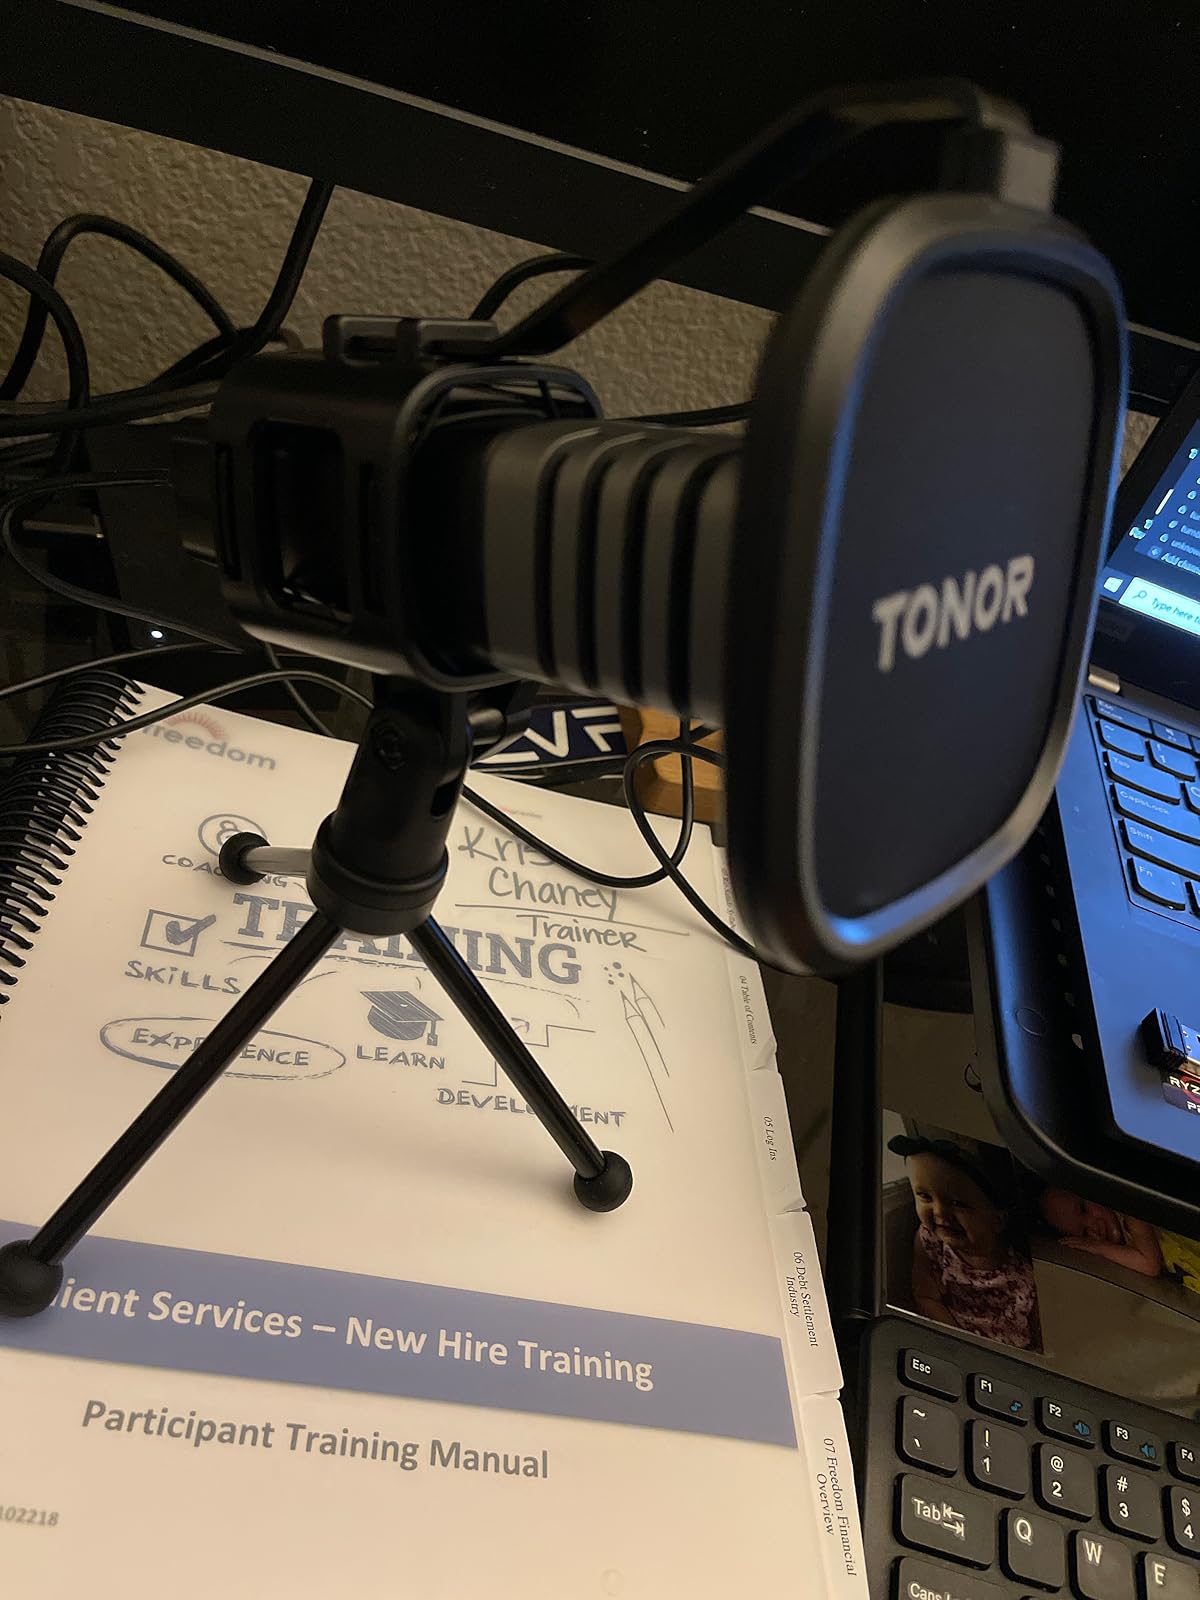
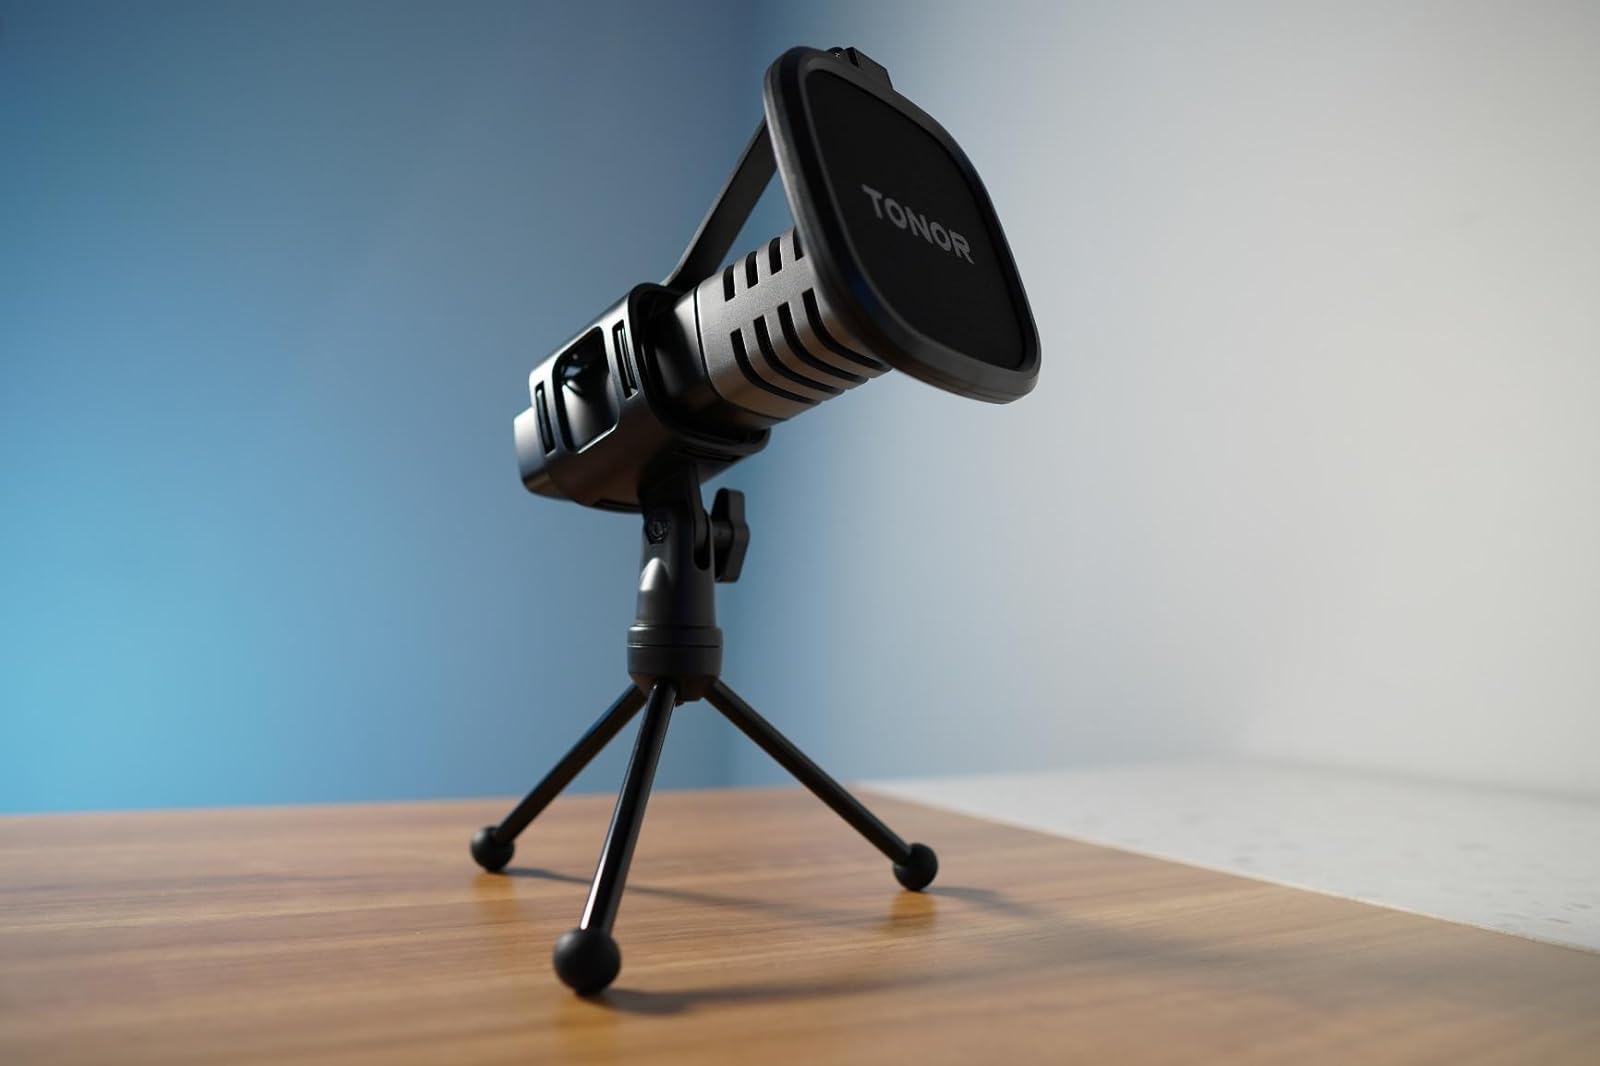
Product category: microphone
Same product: yes